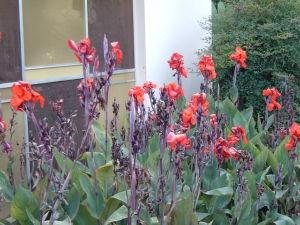
Canna est un genre de plantes monocotylédones de la famille des Cannaceae. Il comprend plusieurs espèces de plantes herbacées des régions tropicales et sub-tropicales d'Amérique.